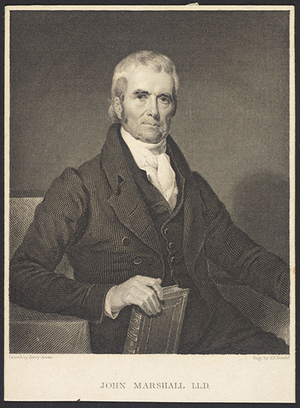
Les Pères fondateurs des États-Unis sont les signataires de la Déclaration d'indépendance ou la Constitution des États-Unis, ainsi que ceux participant à la révolution américaine comme Revolutionaries. Considérés comme des héros aux États-Unis, ces hommes sont principalement chrétiens, quelques-uns athées ou déistes. Par ailleurs, plusieurs pères sont membres de la franc-maçonnerie.